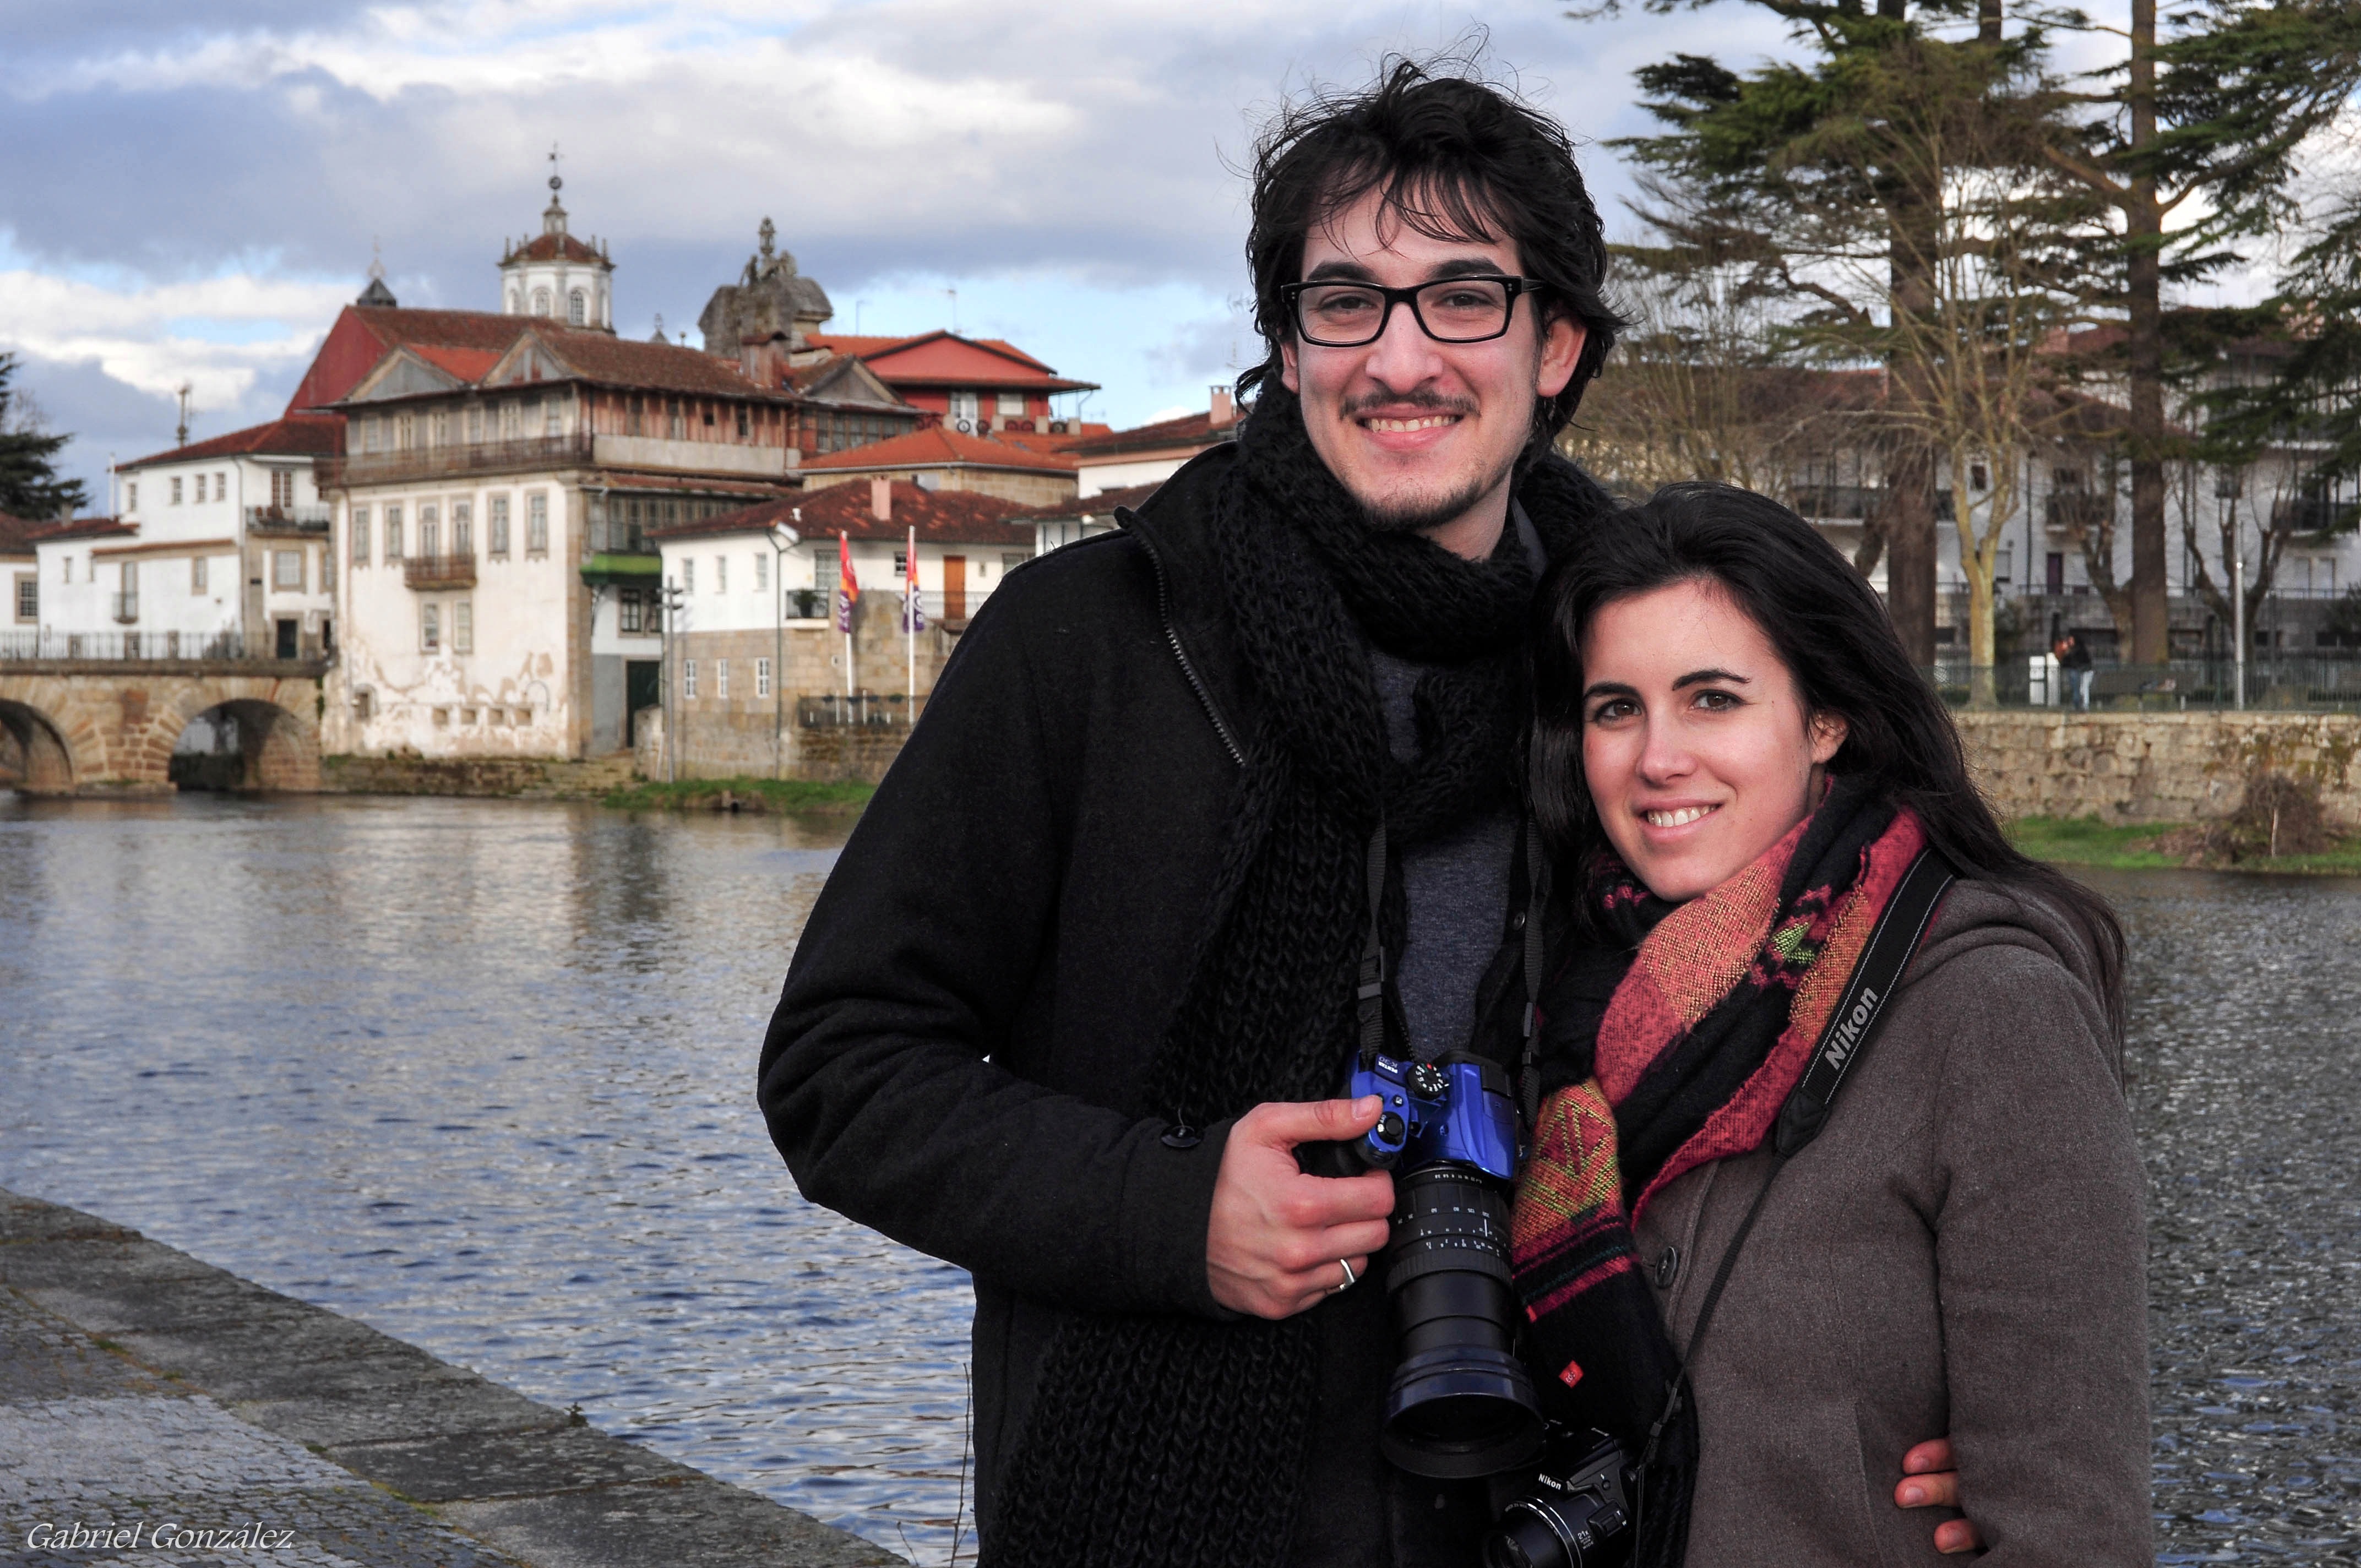
landscape, person, people, travel, tourism, family, photograph, portugal, paisajes, image, nikond90, ggl1, gaby1, gphoto, chaves, vilareal, rep blicaportuguesa